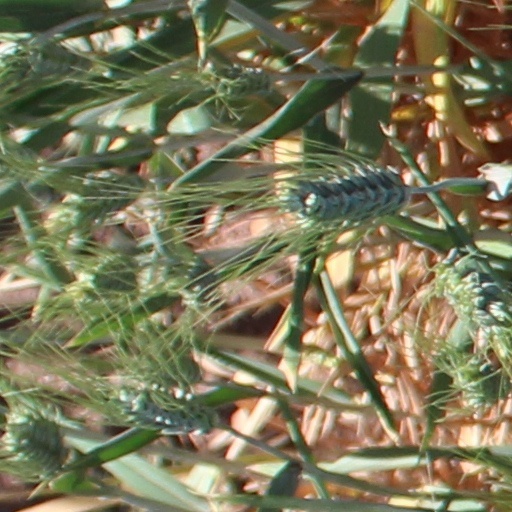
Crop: wheat